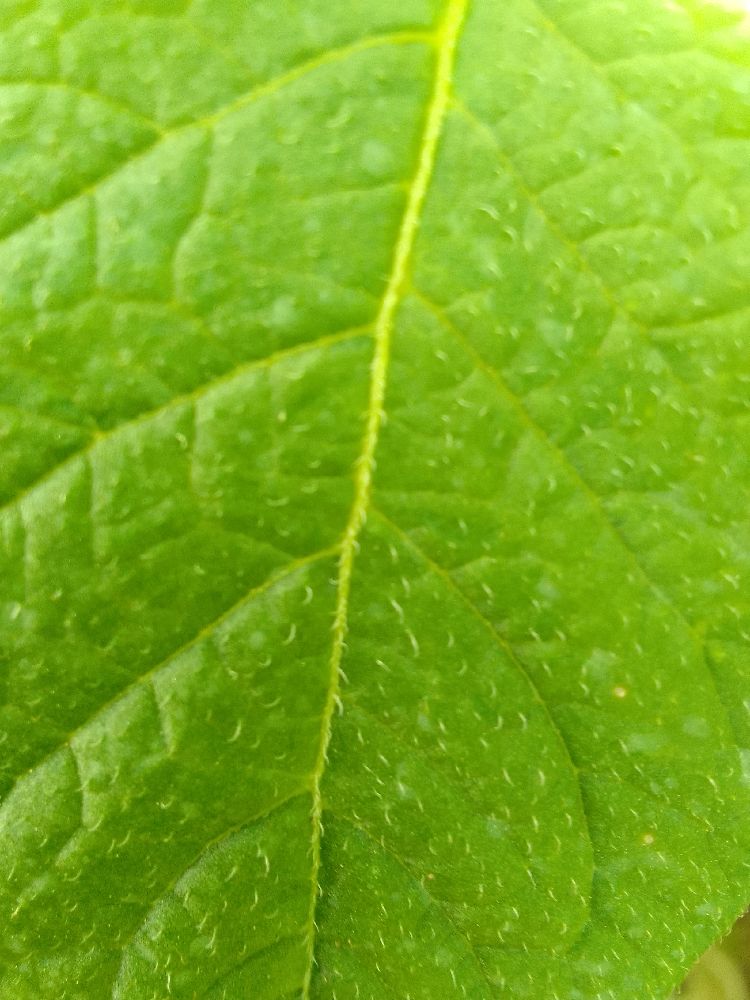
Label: Healthy